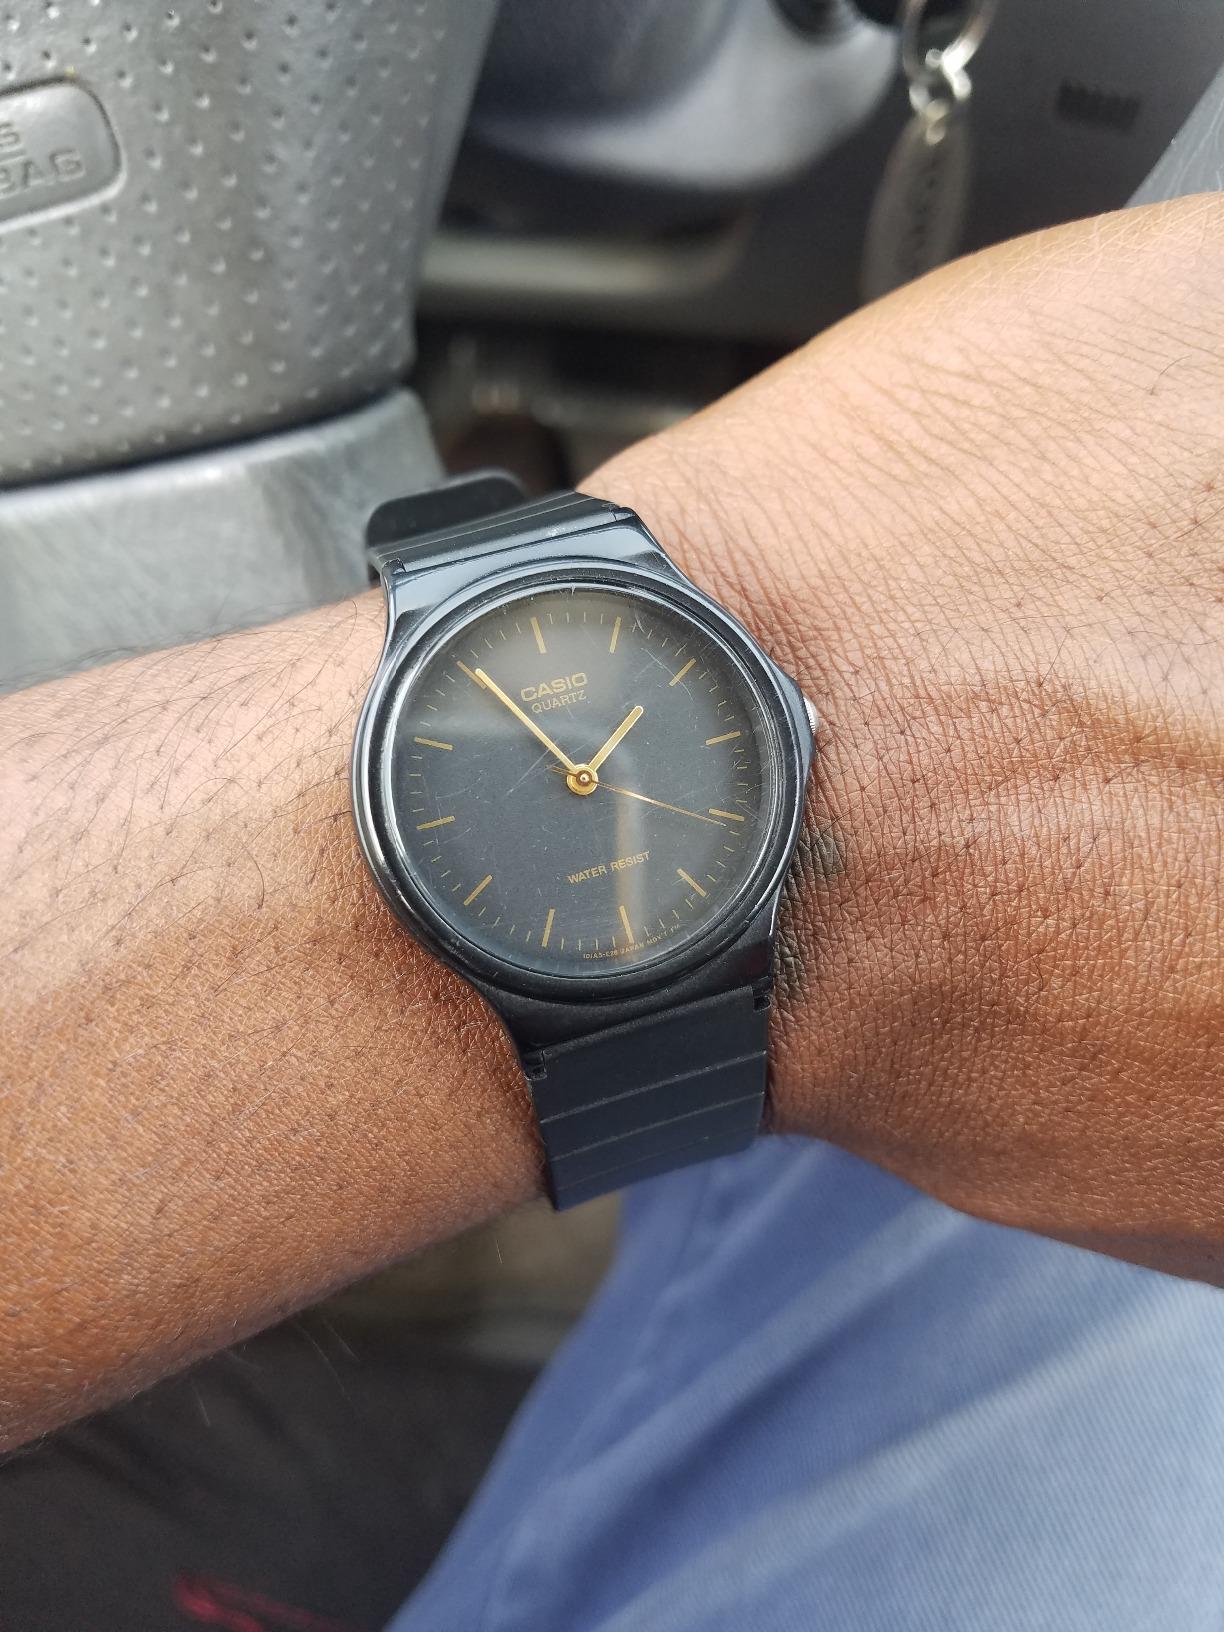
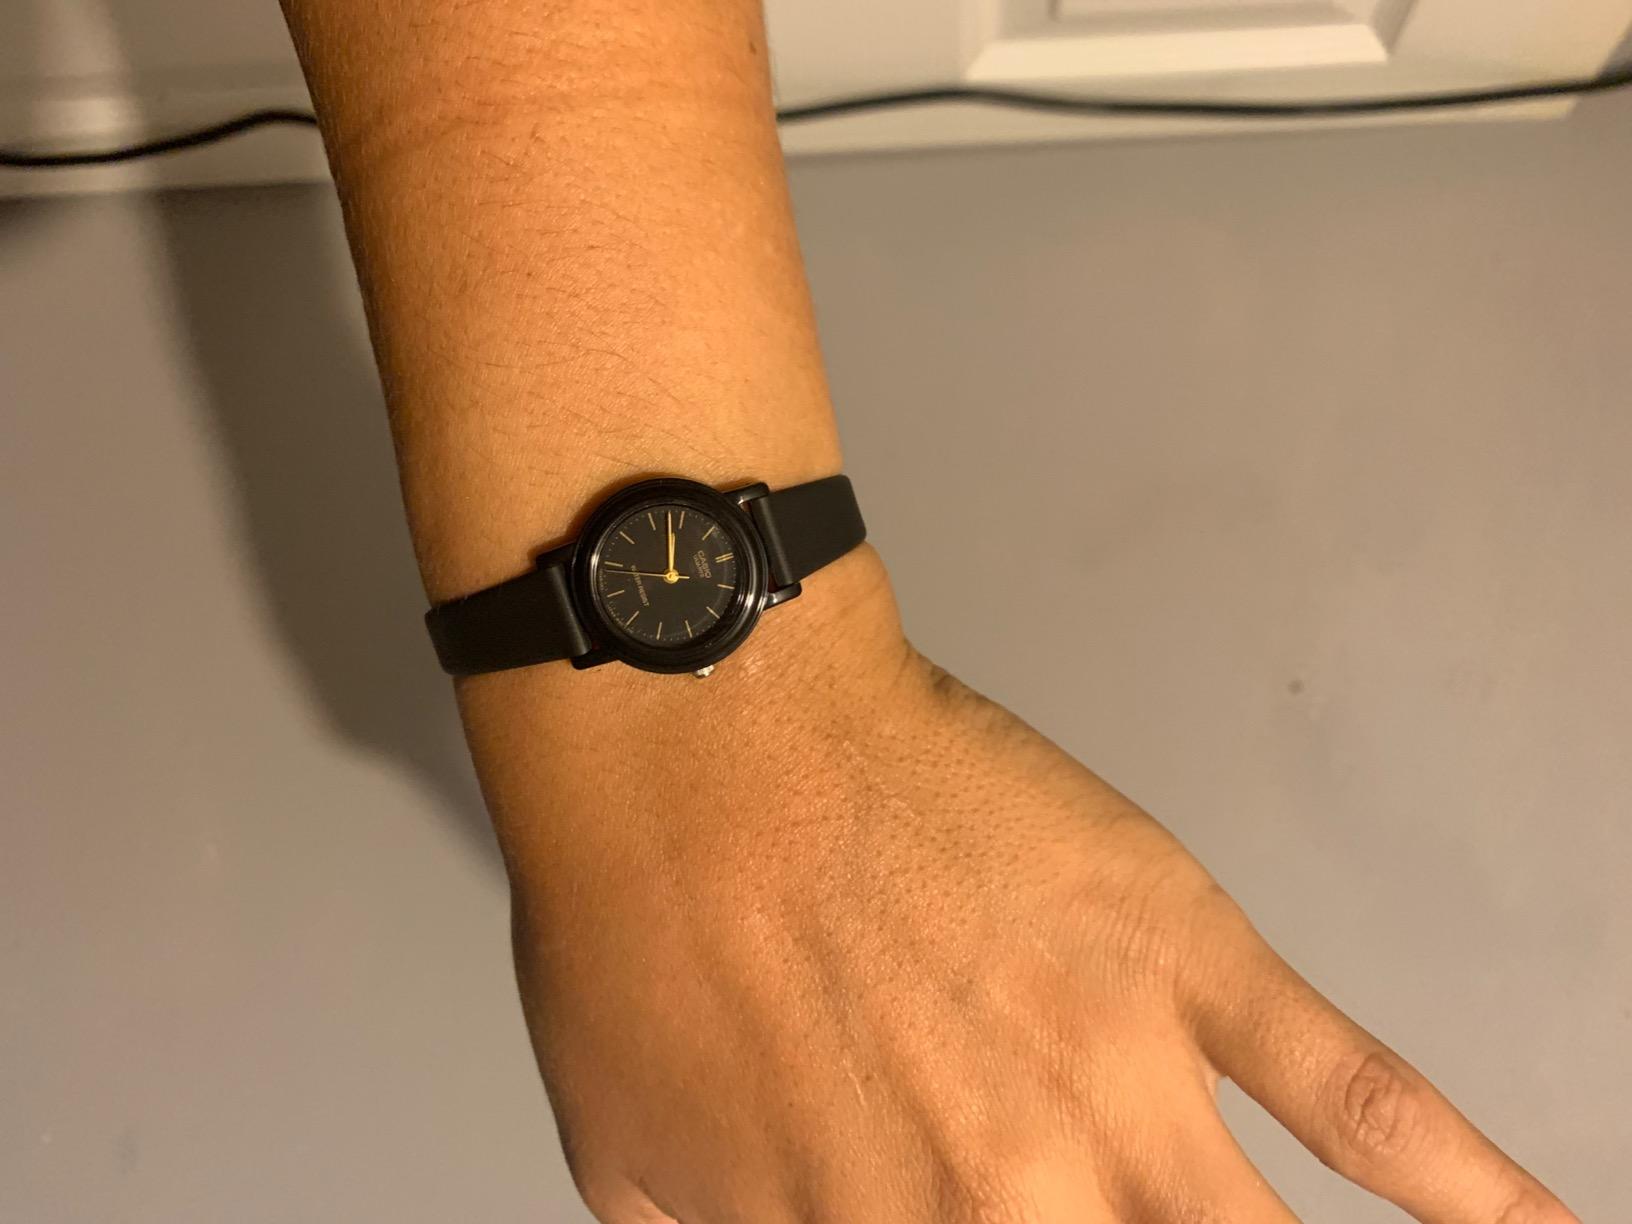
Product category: accessories_watch
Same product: no